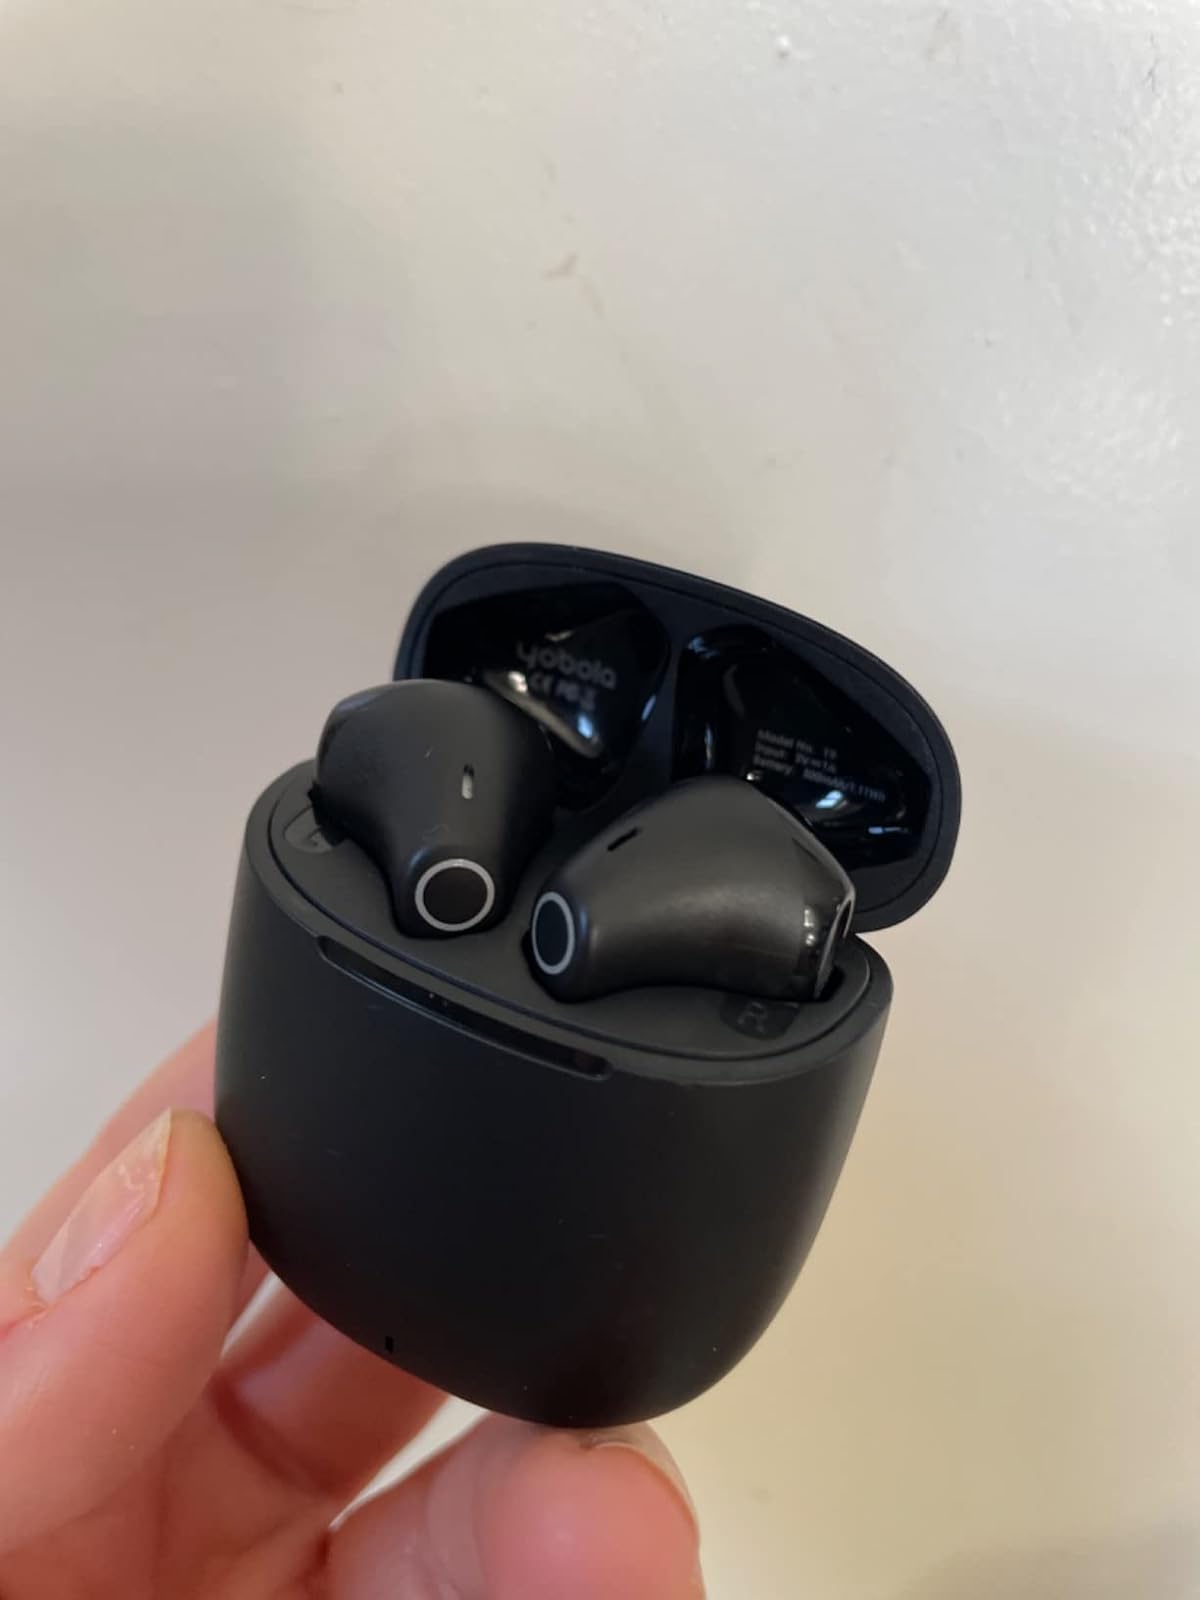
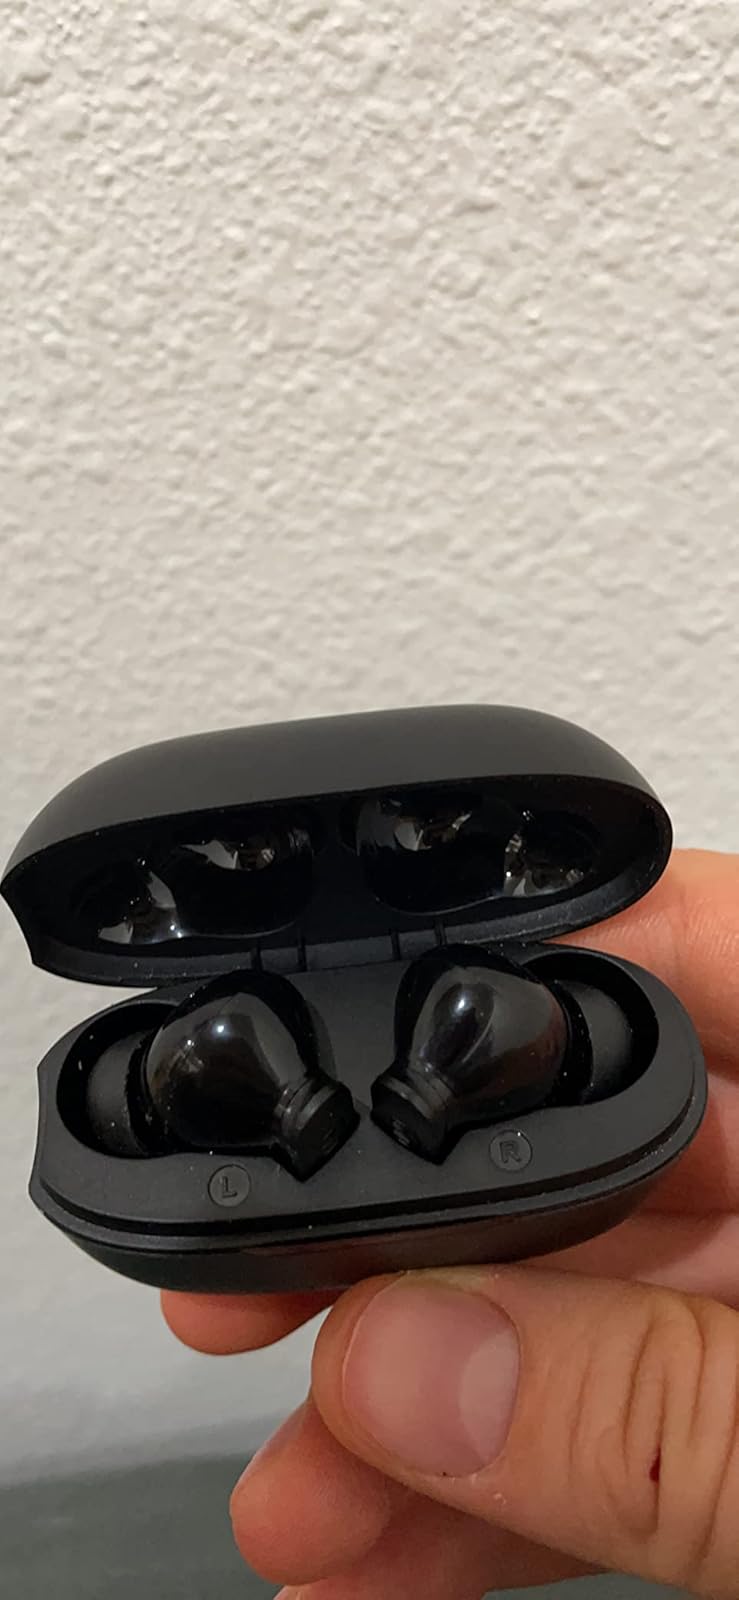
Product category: earbuds
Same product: no